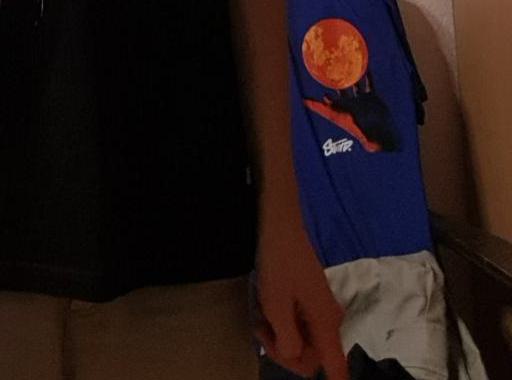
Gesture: no_gesture